Gorey, Jersey

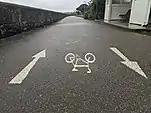
Part of the Eastern Cycle Network

Gorey Pier is the eastern terminus of the A3 La Rue à Don, which is the main road linking the village to Grouville Church and to St Helier. It was formerly the terminus for the Jersey Eastern Railway.